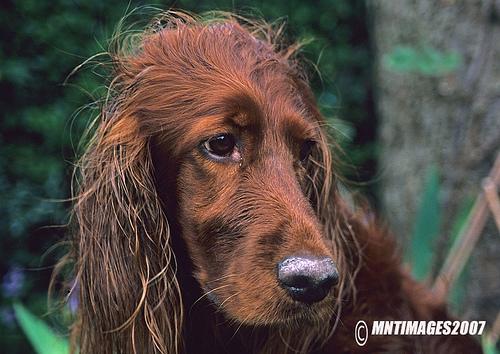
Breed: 207-n000011-Irish_setter